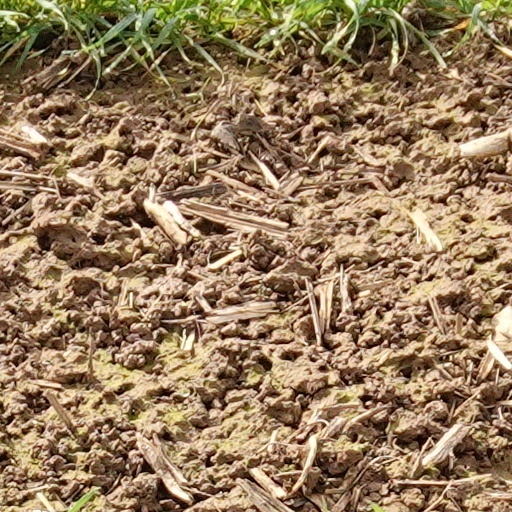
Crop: wheat